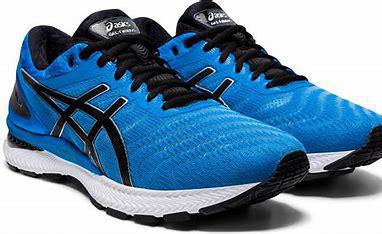
Brand: Asics
Model: Gel Nimbus 21